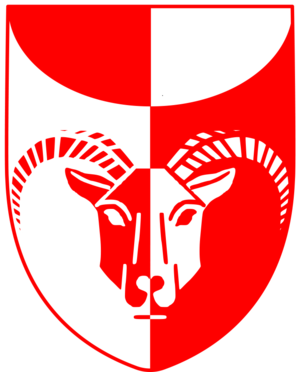
Kujalleq Kommune
Kommunens våben
"Kommune Kujalleq ""den sydlige kommune"" er en nydannet kommune fra 1. januar 2009. Den er Grønlands mindste kommune. Den udgør den sydligste kommune og blev midlertidigt kaldt ""Sydkommunen"". Den grænser til Kommuneqarfik Sermersooq